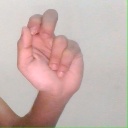
अक्षर: ढ